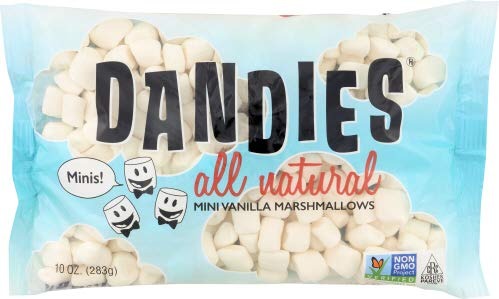
Item Name: Dandies Marshmallow Mini Vegan 10 OZ (Pack of 12)
Value: 12.0
Unit: Count

Price: 49.47